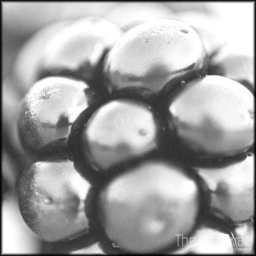
Playing around with black and white on this blackberry macro, got this almost chrome effect.